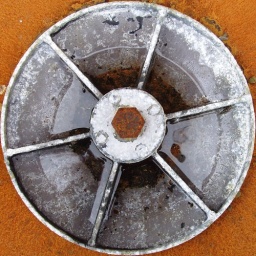
This was on a rusty old pub table and I think it's the bit that holds the parasol in the summer.